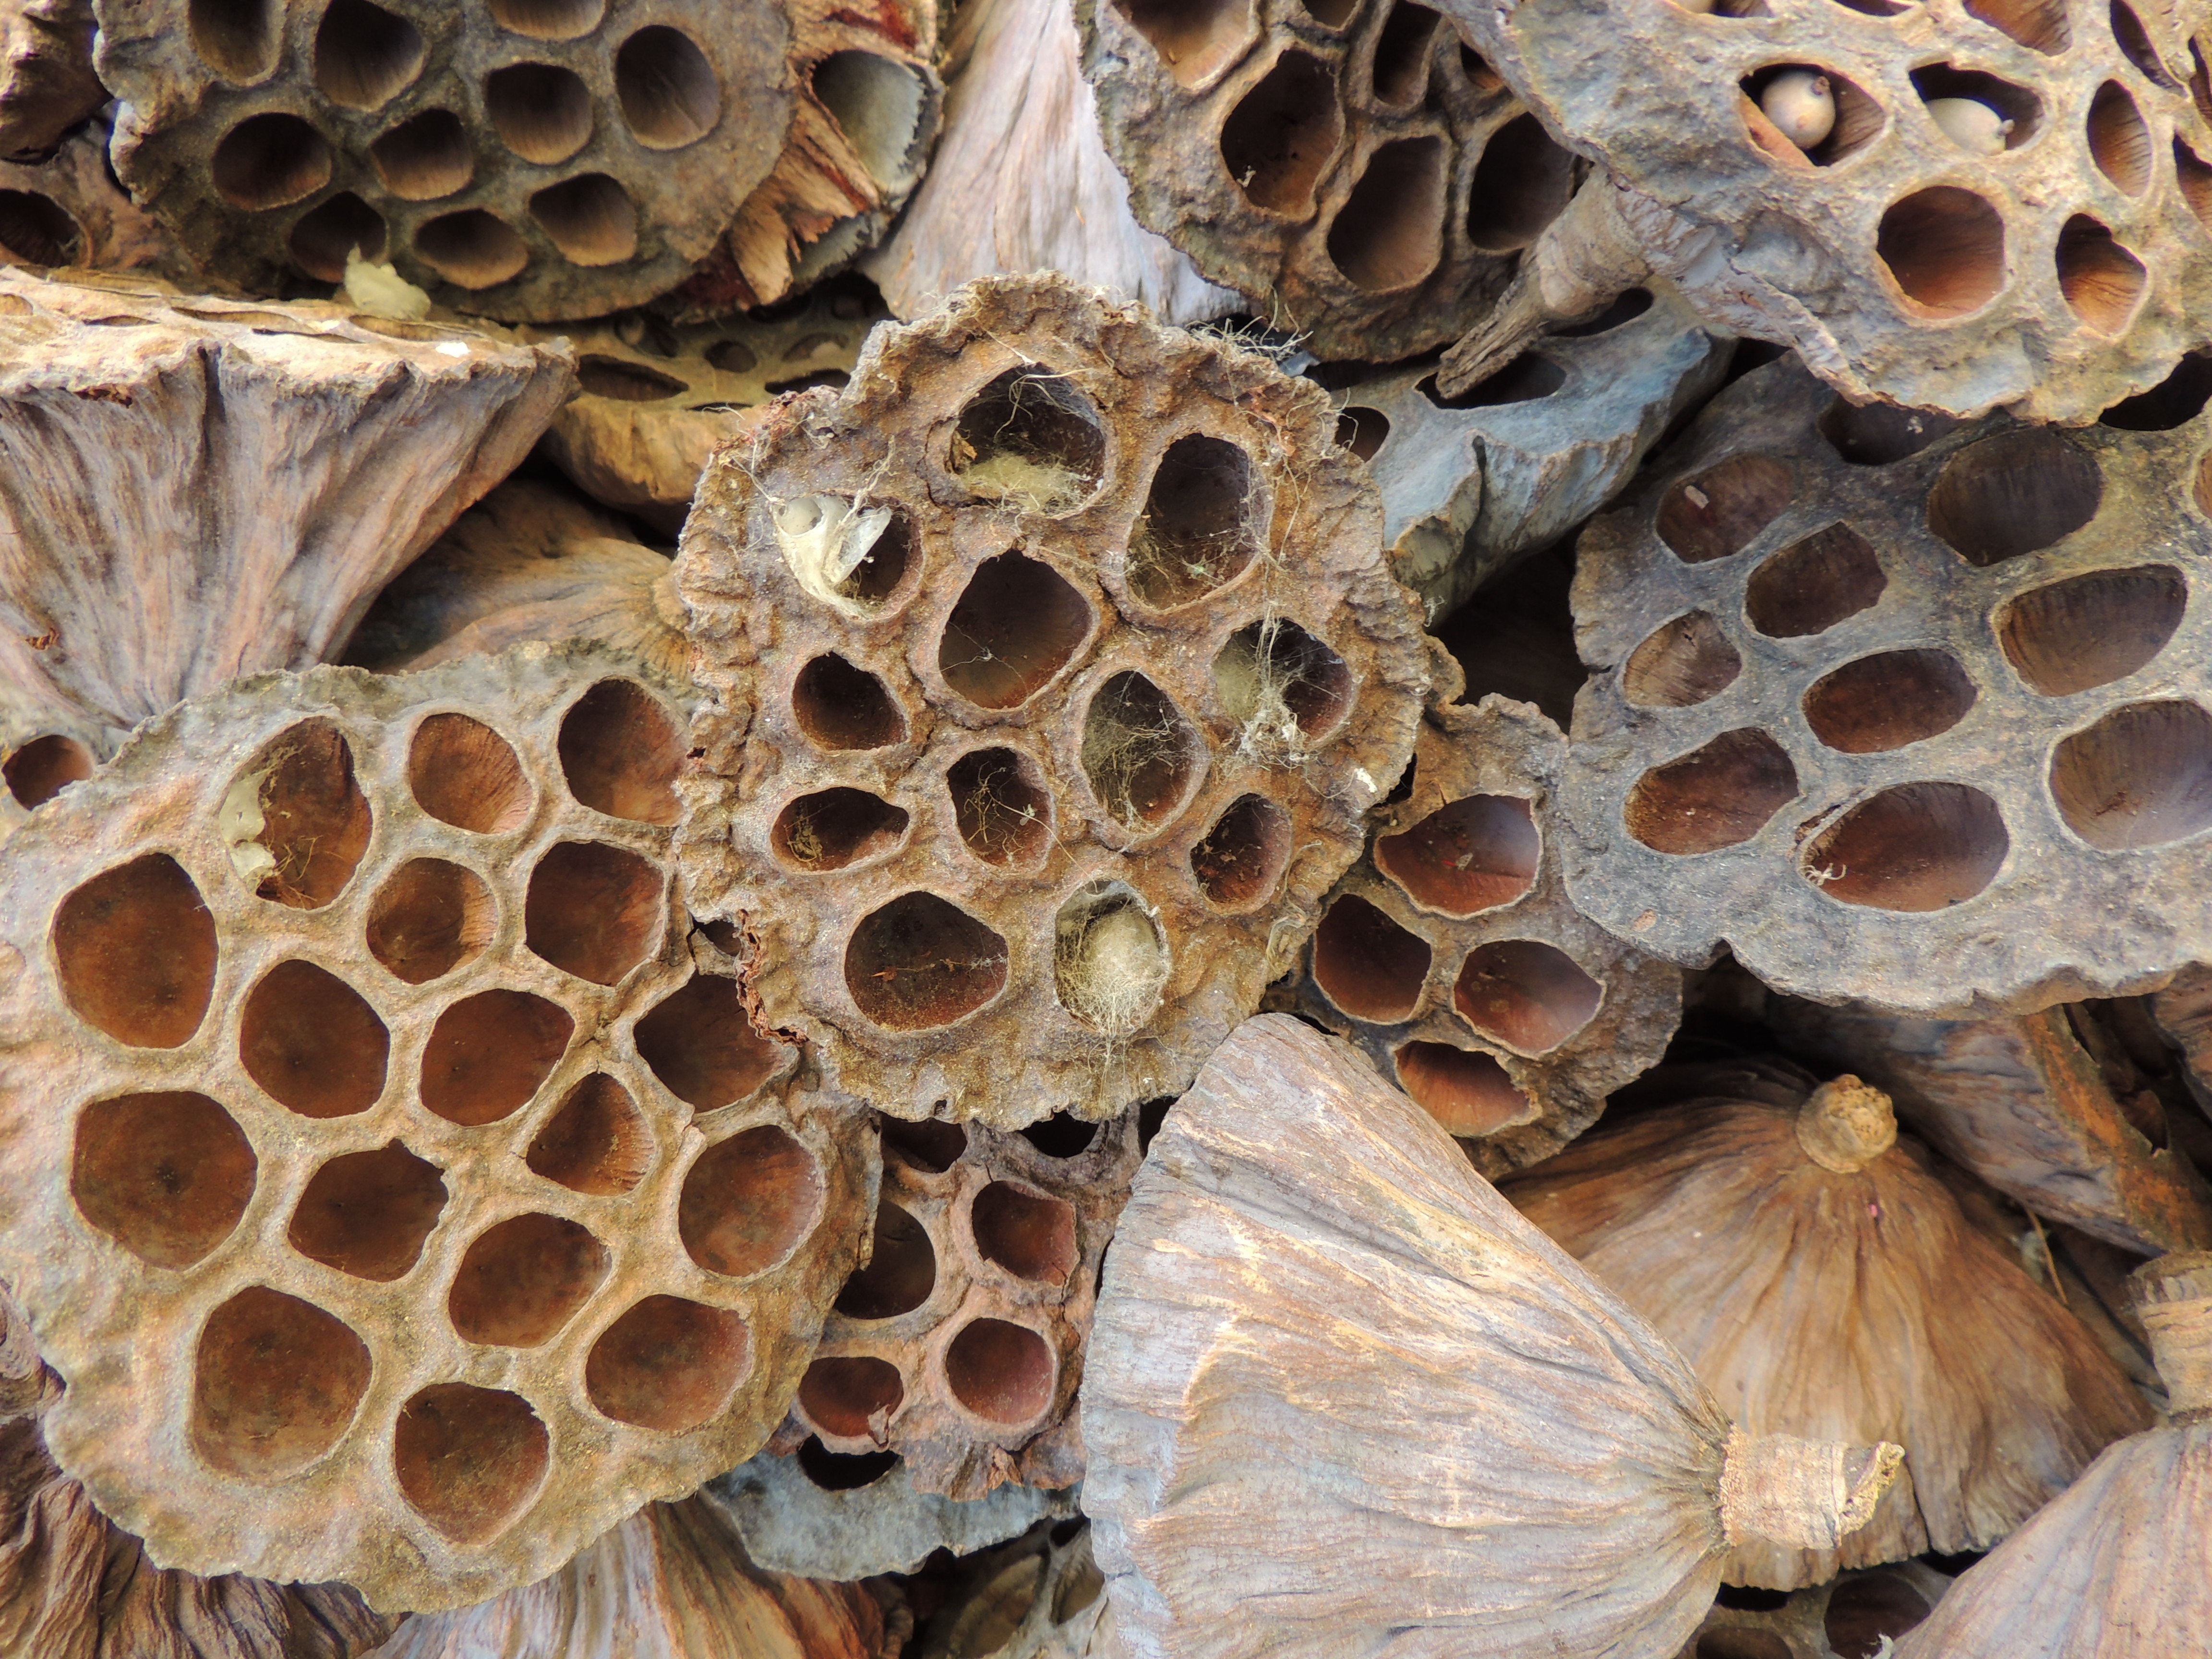
wood, texture, pattern, insect, invertebrate, design, bee, nest, wasp, hollow, the hive, membrane winged insect, hornissennest